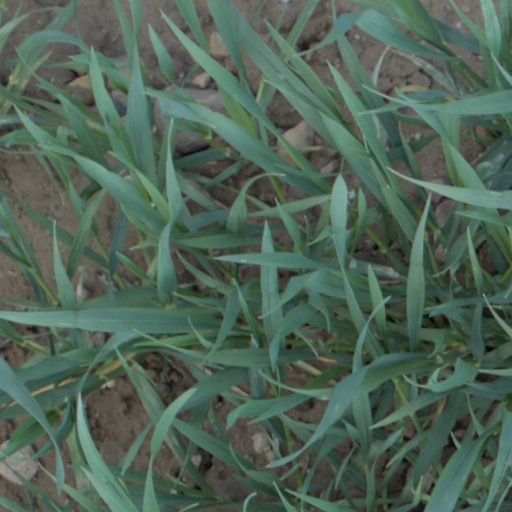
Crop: wheat